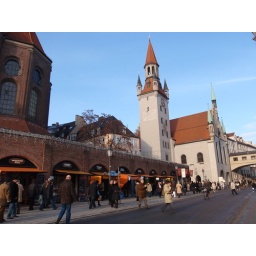
The building which the roof in brown colour and the wall in biege colour , similar to Disneyland structure .